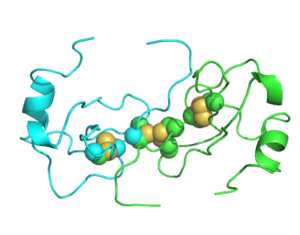
Une protéine inflammatoire macrophagique est un des composants moléculaires libérés par les cellules immunitaires permettant le chimiotactisme.